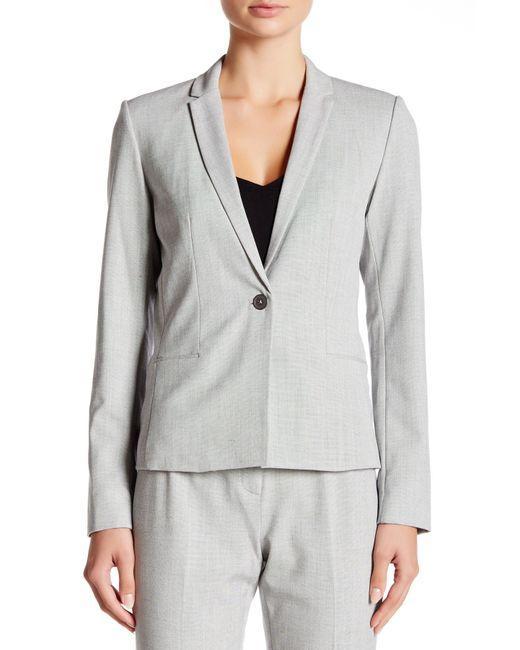
Graues Outfit, Einknopfjacke für formelle Kleidung